Sky position (RA, Dec in degrees): 239.746, 2.642
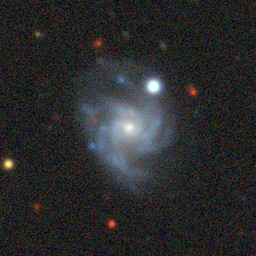
Galaxy morphology: Unbarred Loose Spiral Galaxies